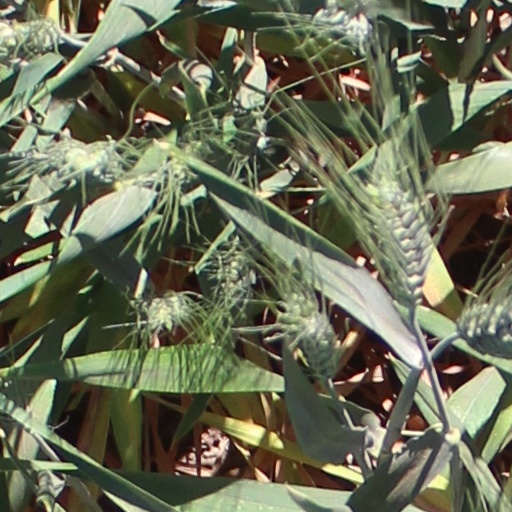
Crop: wheat